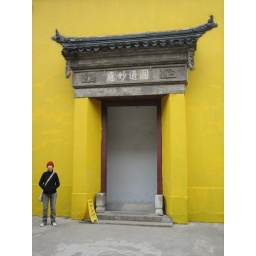
A big yellow wall in a temple in Changzhou.